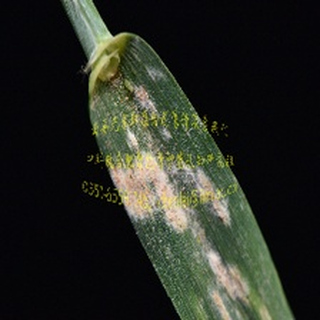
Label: wheat_mildew